Kinesis (keyboard)

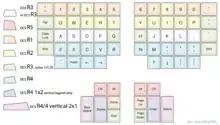
Kinesis contoured keyboard, default layout

The original "Model 100", released in 1992, featured a single-piece contoured design similar to the Maltron keyboard, with the keys laid out in a traditional QWERTY arrangement, separated into two clusters for the left and right hands. A 1993 article in "PC Magazine" described the keyboard's arrangement as having "the alphabet keys in precisely vertical (not diagonal) columns in two concave depressions. The Kinesis Keyboard also puts the Backspace, Delete, Enter, Space, Ctrl, Alt, Home, End, Page Up, and Page Down keys under your thumbs in the middle".